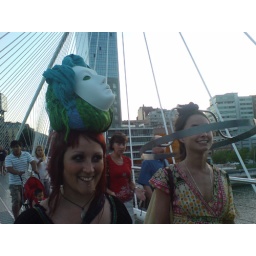
abtffn8aaa.wordpress.com/, My feet in the sky of Bilbao and my head in San Francisco street